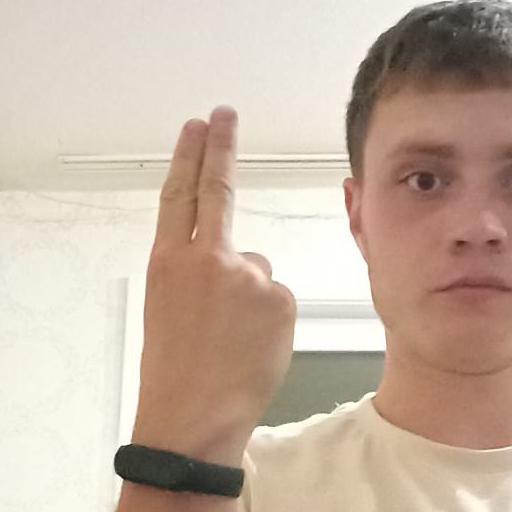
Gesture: two_up_inverted